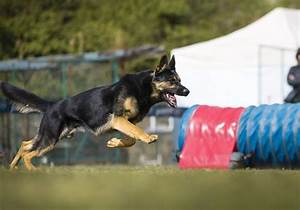
Label: cane